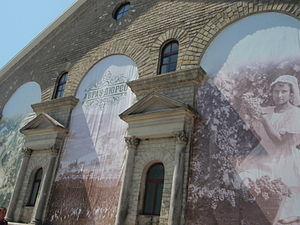
Abraou-Diourso est un village du kraï de Krasnodar. Il fait partie de la subdivision administrative de la ville de Novorossiisk.